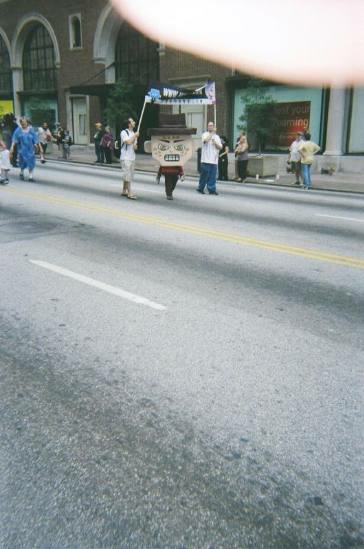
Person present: Yes